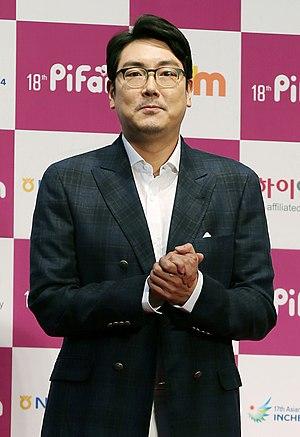
Jo Jin-woong est un acteur coréen, né le 3 mars 1976 à Busan.